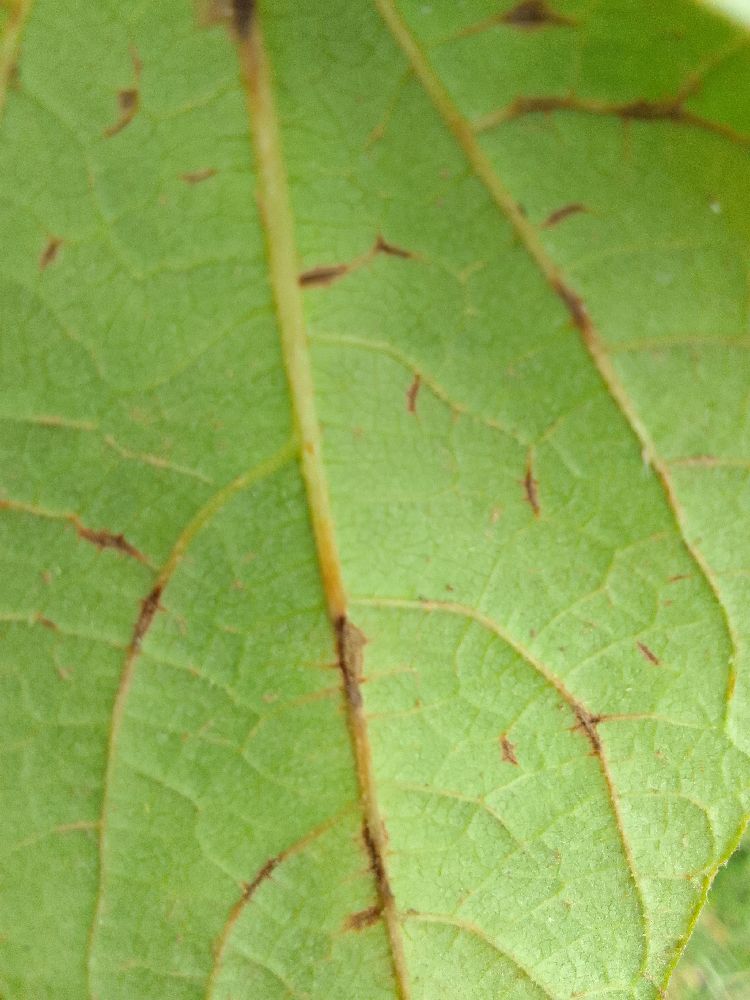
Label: anthracnose